Coal breaker

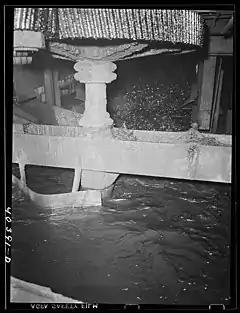
A Chance wet coal jig separator in operation in the Saint Nicholas breaker near Gilberton, Pennsylvania, 1938

To handle wet coal, coal jigs were used. Coal jigs separated coal from impurities by using gravity. Since the relative density of uniformly sized pieces of coal, slate, ash, dirt, and sulphur vary, pieces of each element will descend through water at different speeds—allowing them to be separated. Some examples of coal jigs from the beginning of the 20th century include: